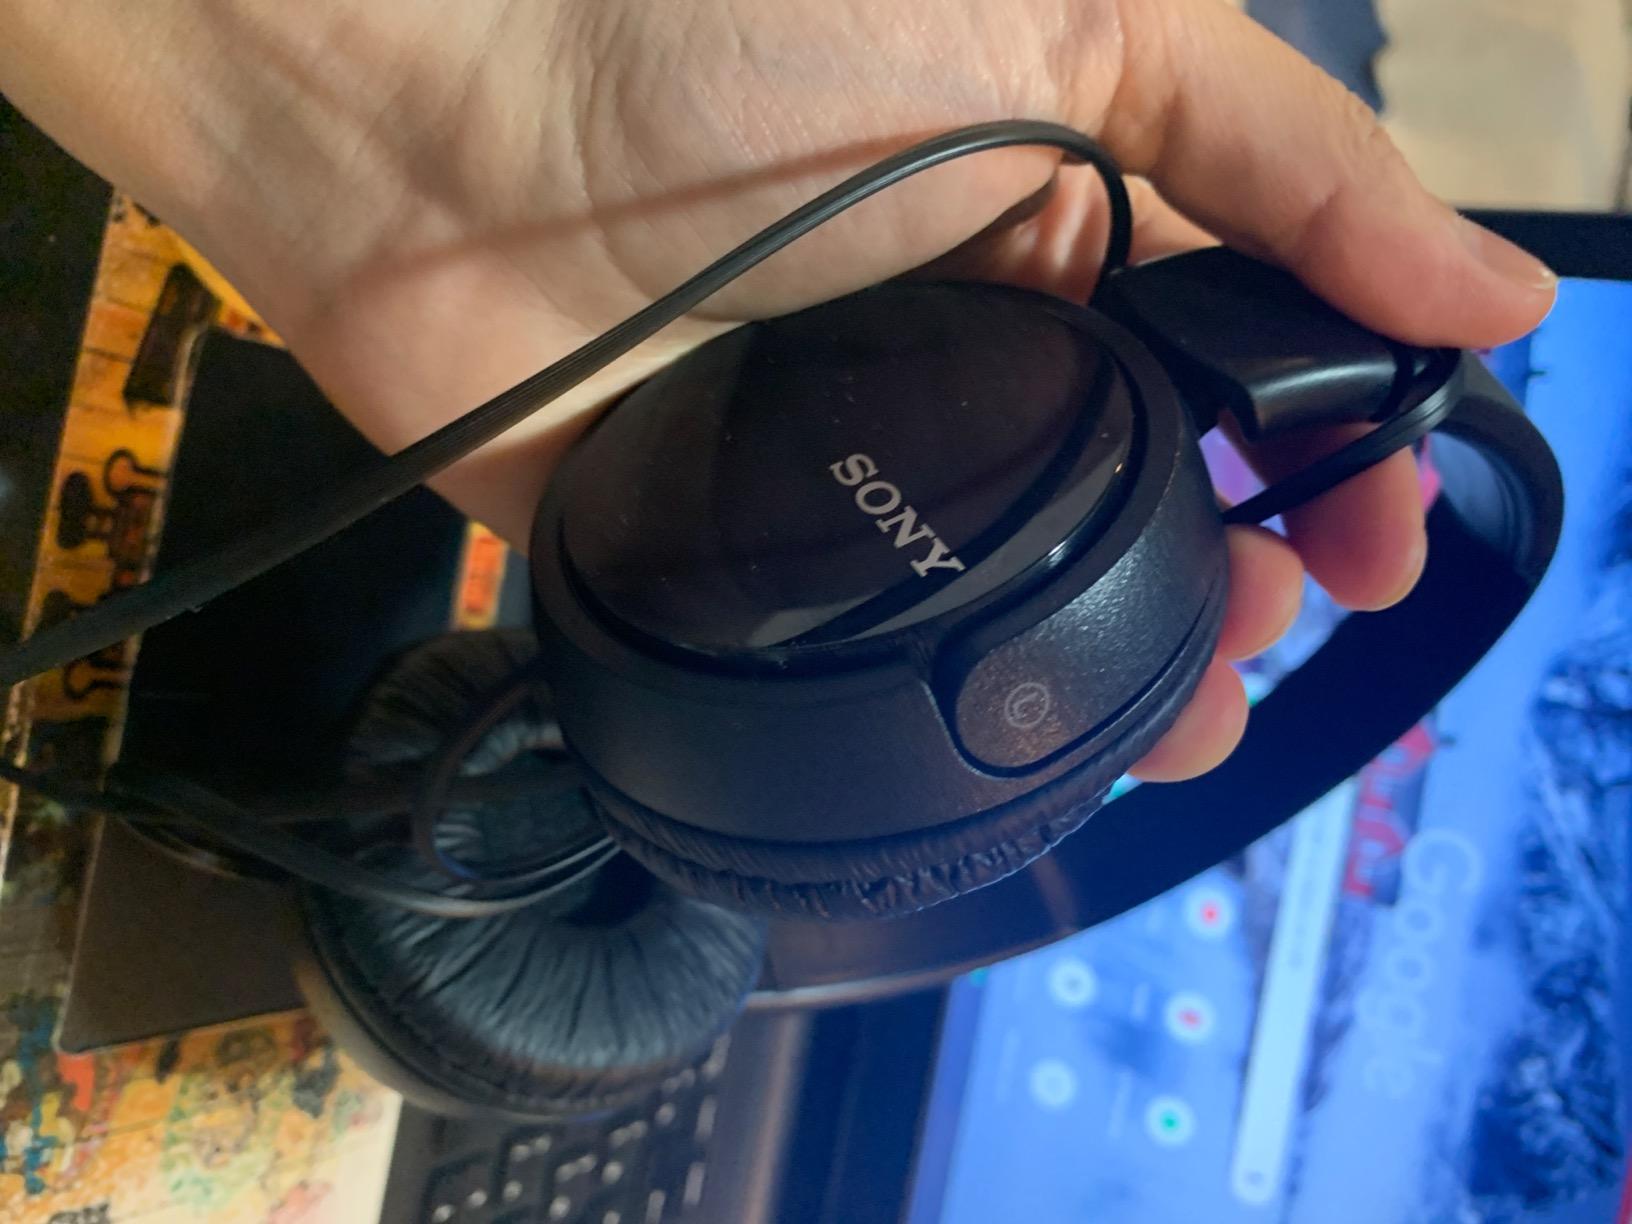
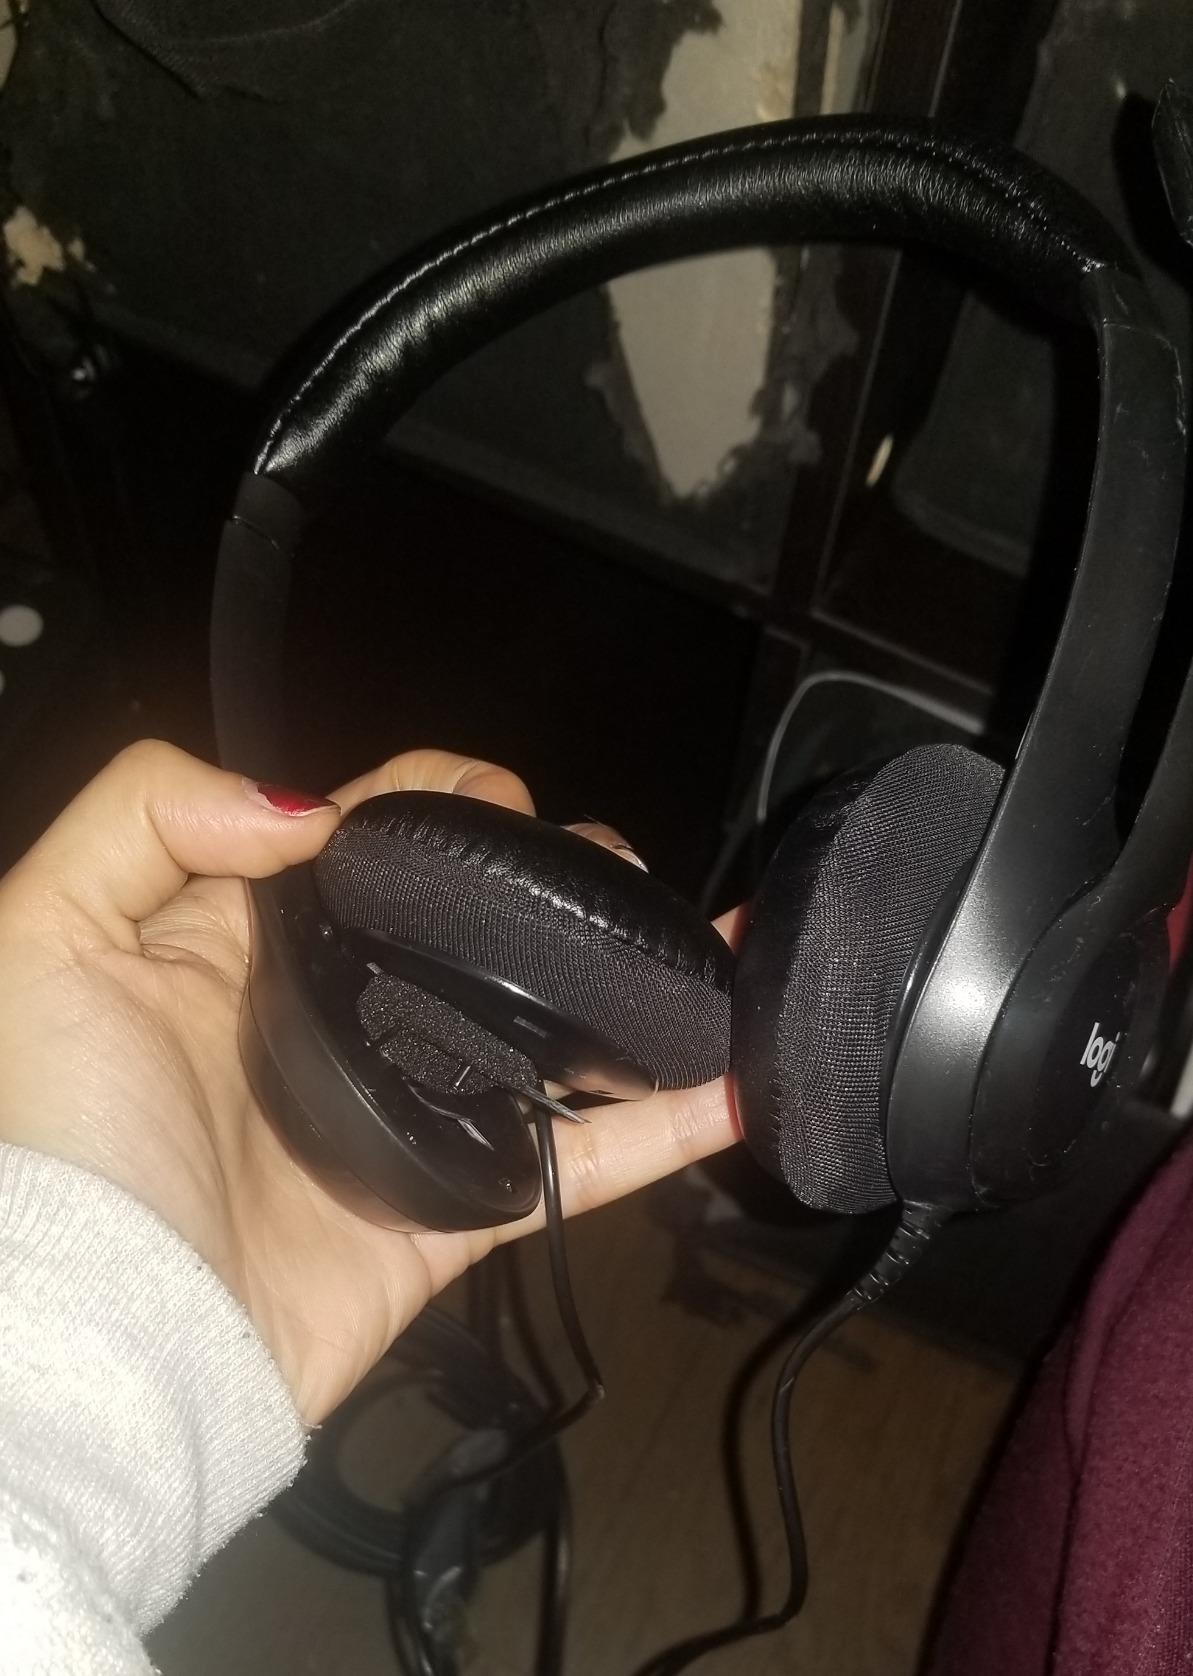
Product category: headphones
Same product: no